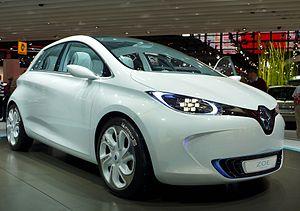
La Renault Zoe est une voiture électrique de type polyvalente du constructeur automobile français Renault, fabriquée depuis 2012 dans l'usine Renault de Flins en Île-de-France.